Titans season 2

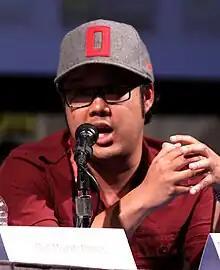
Kevin Tancharoen directed the season 2 episode "Ghosts".

Ahead of the series' premiere at New York Comic Con in October 2018, "Titans" was renewed for a second season. Greg Walker returned as showrunner from the first season, who also served as an executive producer alongside Akiva Goldsman, Geoff Johns, Greg Berlanti, and Sarah Schechter.